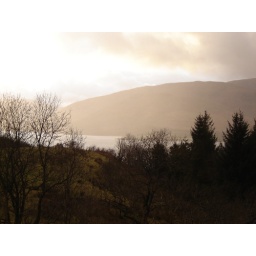
view from my kitchen window in Fort William, twilight